Pole (Stockhausen)

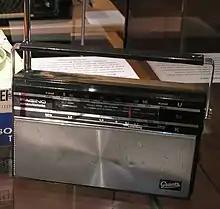
Graetz Pagino receiver, 1969

"Pole" consists of a sequence of approximately 200 events, grouped into seven sections divided in the score by wavy barlines. Stockhausen explained that in pieces like this, "the first step is always that of imitating something and the next step is that of transforming what you're able to imitate".